H'Hen Niê

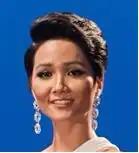
H'Hen as one of the top five international Miss Misses in 2018.

H'Hen competed in and won Miss Universe Vietnam 2017. As a Rade person, H'Hen is currently the first and only Miss Universe Vietnam titleholder to be from an ethnic minority group, other than Kinh.